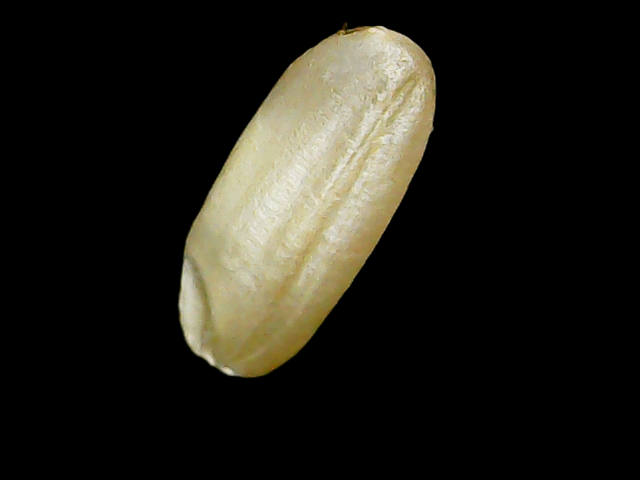
Rice variety: Binadhan8